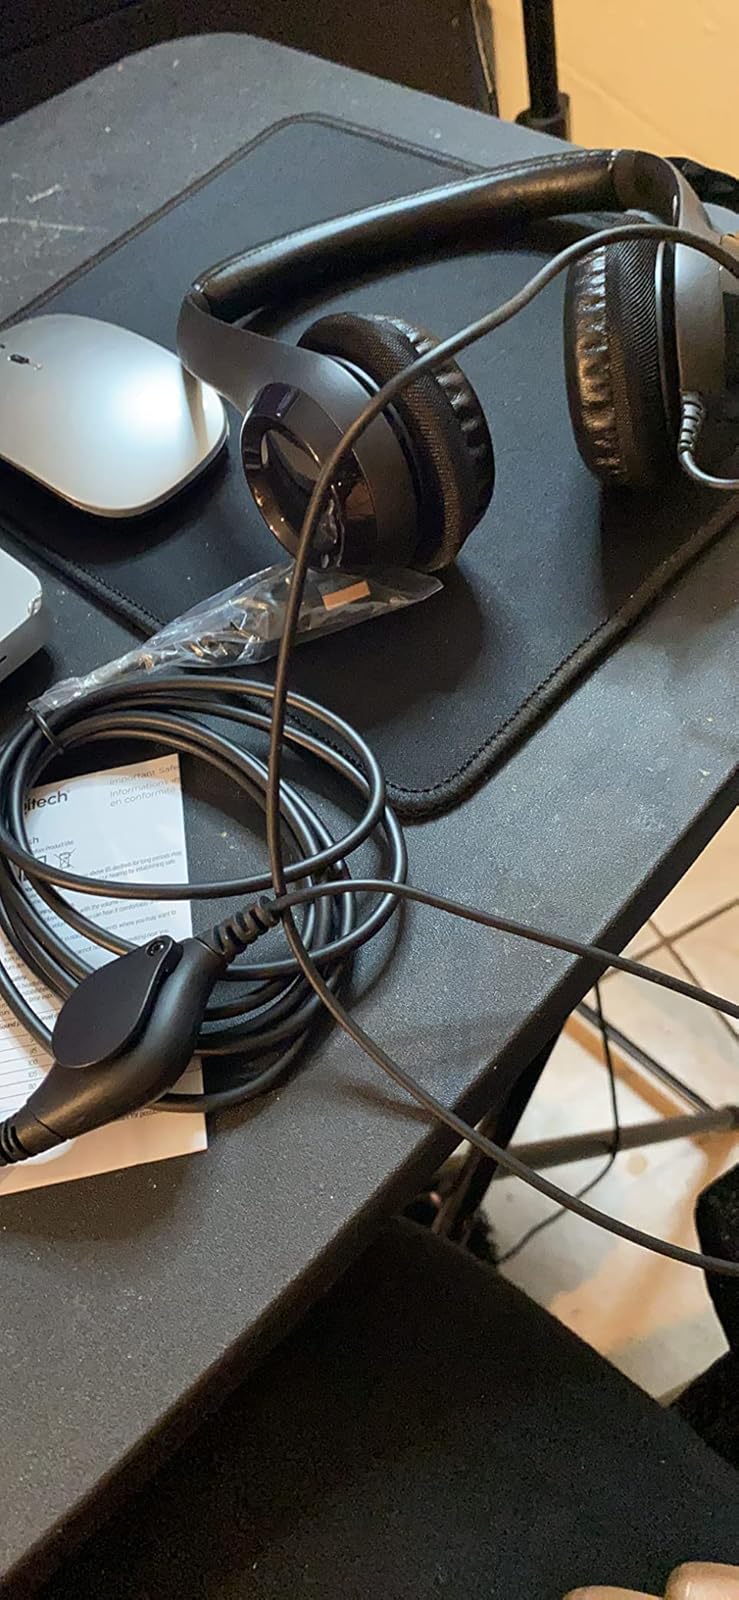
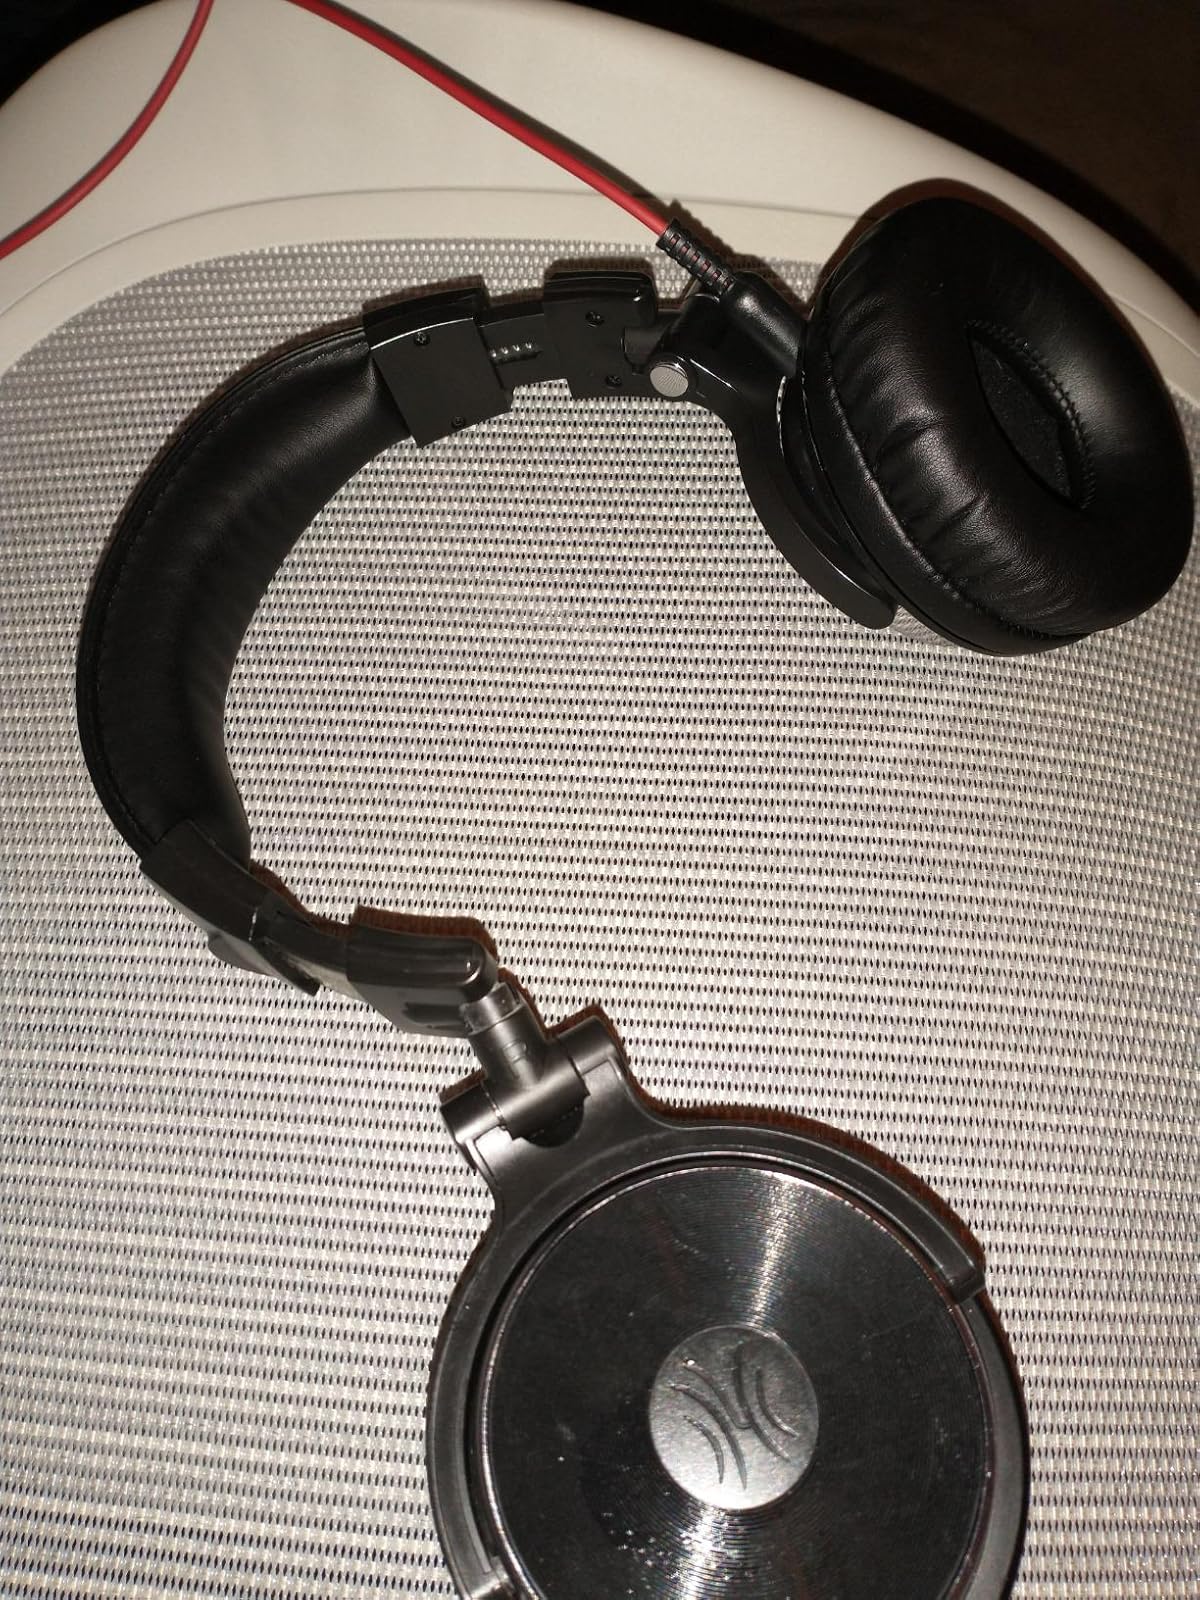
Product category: headphones
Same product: no